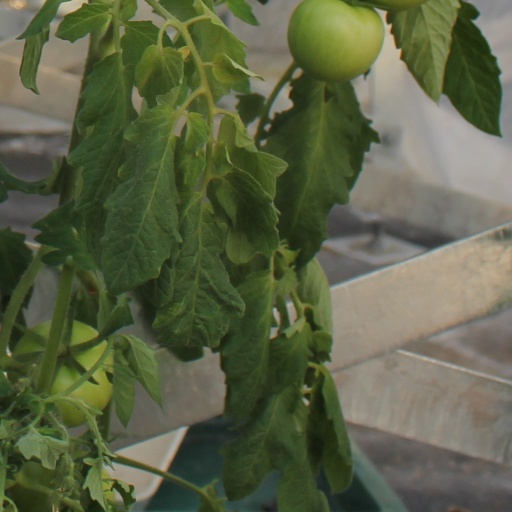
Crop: tomato